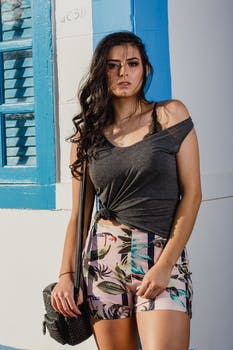
Label: No Watermark